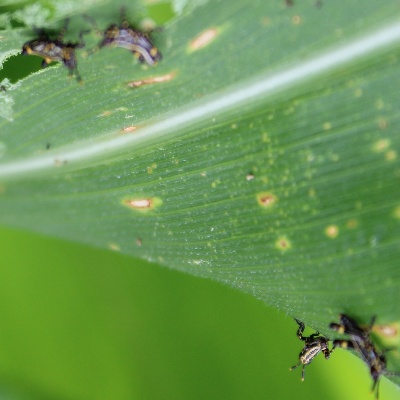
Crop: Maize
Condition: grasshoper